773rd Airlift Squadron

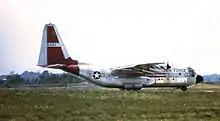
463rd Troop Carrier Wing C-130A

The squadron airlifted equipment and supplies and supported Army airborne exercises. The squadron became one of the first to equip with the new Lockheed C-130A Hercules in 1956. In September 1957, Tactical Air Command (TAC) converted the 463rd Wing to the dual deputy system. The 463rd Group was inactivated, and the squadron was assigned directly to the 463rd Troop Carrier Wing.